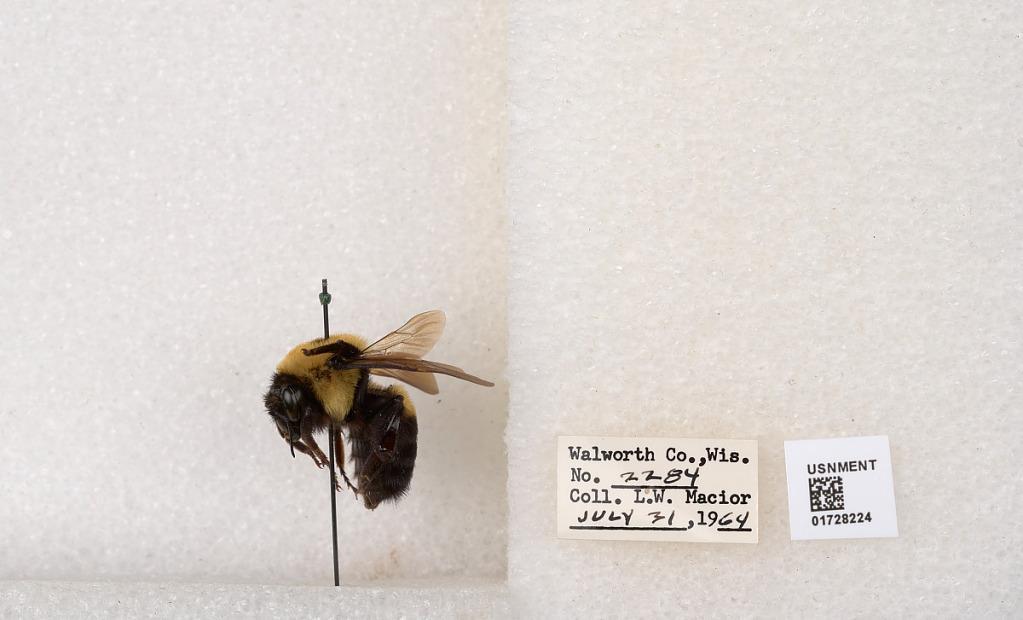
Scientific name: Bombus (Separatobombus) griseocollis (De Geer)
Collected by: L. Macior
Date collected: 1964-7-31
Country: United States
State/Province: Wisconsin
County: Walworth
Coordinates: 42.6685, -88.5419